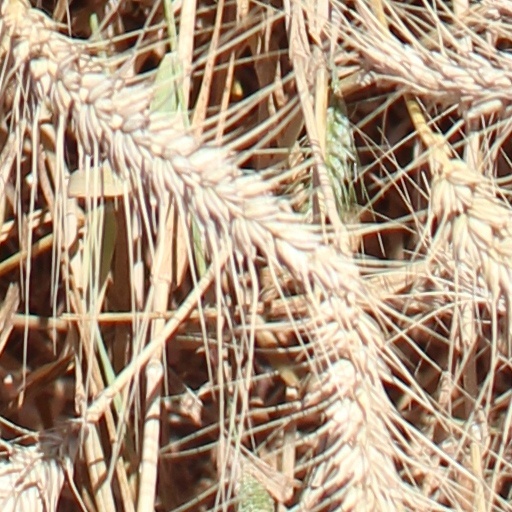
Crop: wheat